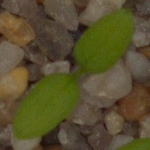
Label: common_chickweed